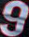
Number: 9